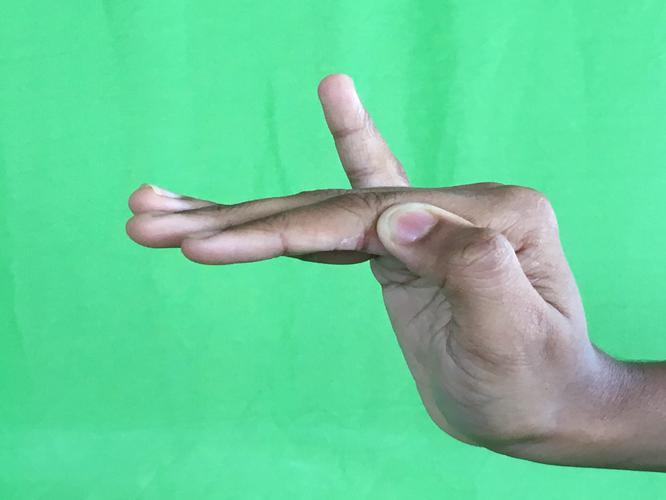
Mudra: Hamsapaksha
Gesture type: double_hand